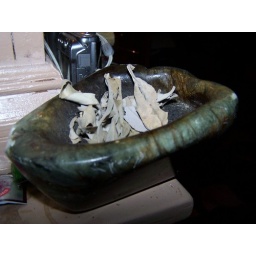
white sage in a bowl carved by my husband.